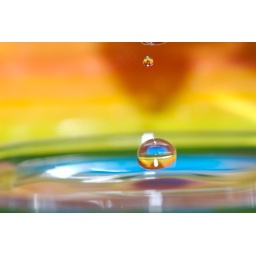
colorful water drops - goliath followed by david